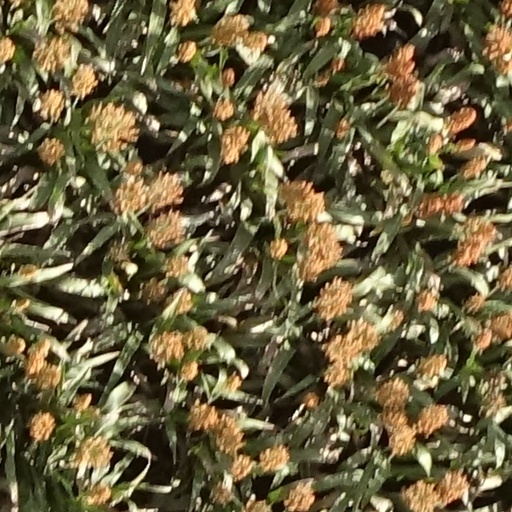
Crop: sorghum